Subaru Outback

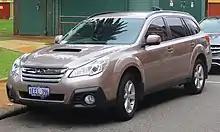
Subaru Outback 2.0D (Facelift)

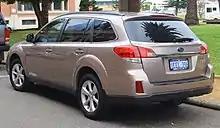
Subaru Outback 2.0D (Facelift)

The Outback sold in Australia resembles the vehicle sold in Europe, with some features only available in Japan. The trim level packages are the 2.5i, 2.5i Premium, 2.5i Premium SatNav, the 3.6R, 3.6R Premium SatNav and the diesel 2.0D, 2.0D Premium, 2.0D Premium SatNav. The engines offered are the EJ25, EZ36 and the EE20 turbodiesel. Australians can choose either the Lineartronic CVT or a 6-speed manual transmission on the EJ25, but transmission choices on the EZ36 are limited to the 5-speed automatic, and the EE20 turbodiesel is available with the 6-speed manual transmission exclusively. The Off Black interior color is standard across the range, however the Warm Ivory is available on the 3.6R, with leather interior offered on vehicles identified as "Premium". Cloth is offered on the 2.5i, 3.6R and the 2.0D. SI-Drive is only available on the 3.6R, following the international trend. The front bumper and hood (bonnet) use the Japanese configuration. The Australian EJ25 and EE20 engines are Euro4 compliant.